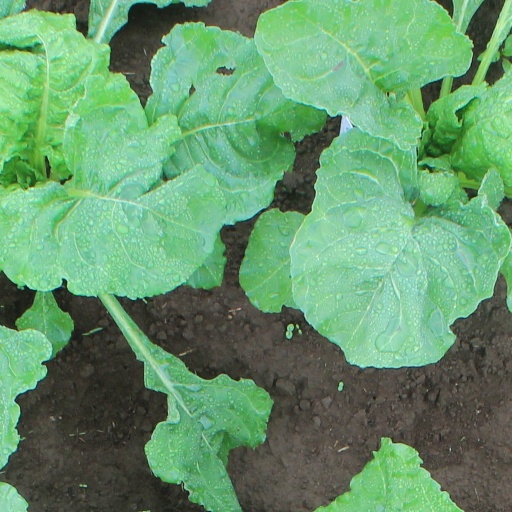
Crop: sugar beet